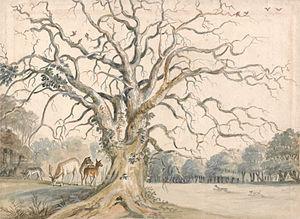
William Byron, 4ᵉ baron Byron est un noble, homme politique, pair et gentleman of the bedchamber du prince George du Danemark.